Service blueprint

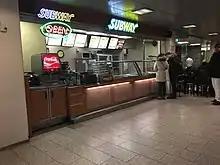
Most fast food outlets use clearly articulated systems to process customers seamlessly. The blueprint is designed to support volume operations while allowing customers some flexibility to customise the offering

Variable performance in service delivery is largely attributable to inseparability and human factors. Even in the back office, lack of standardisation can indirectly influence the customer process. In many organisations employees chose their own systems for storing files. Swank (2003: 125) cites an example of an insurance company where some employees filed according to policyholder (alphabetical), others by policy number (chronological) while others by date received. When employees were absent, substitutes sometimes found it hard to figure out where files were stored, so the process of retrieving files was delayed.